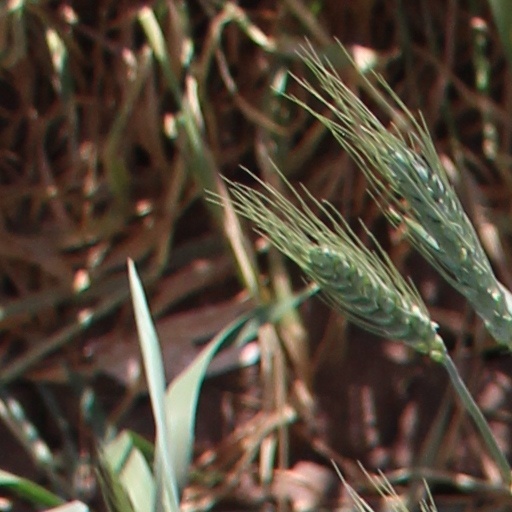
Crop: wheat